2002 Australian Grand Prix

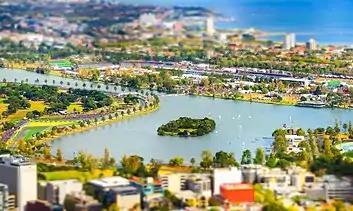
The Albert Park Circuit "(pictured in 2014)", where the race was held.

The event's planning began in January 2002. Due to the death of marshal Graham Beveridge in an accident in the 2001 race, it was only on the 2002 Formula One World Championship's provisional calendar. Formula One's governing body, the Fédération Internationale de l'Automobile (FIA), later confirmed it would be held following the publication of a coroner's report ruling Beveridge's death "avoidable". It was the first of 17 races of 2002 and the 18th Formula One World Championship Australian race. It occurred at the Albert Park Circuit in the Melbourne suburb of Albert Park in Victoria on 3 March. To improve safety, the height of the safety fences was raised to , cages to safeguard race officials were installed and the size of access openings reduced.